ORP Orzeł (1938)

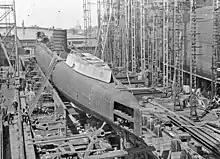
"Orzeł" under construction at the Dutch shipyards in Vlissingen.

"Orzeł" was laid down 14 August 1936 at the Dutch shipyard De Schelde, as Job No. 205; launched on 15 January 1938, and commissioned on 2 February 1939. She was a modern design (designed by the joint venture of Polish and Dutch engineers), albeit quite large for the shallow waters of the Baltic Sea.